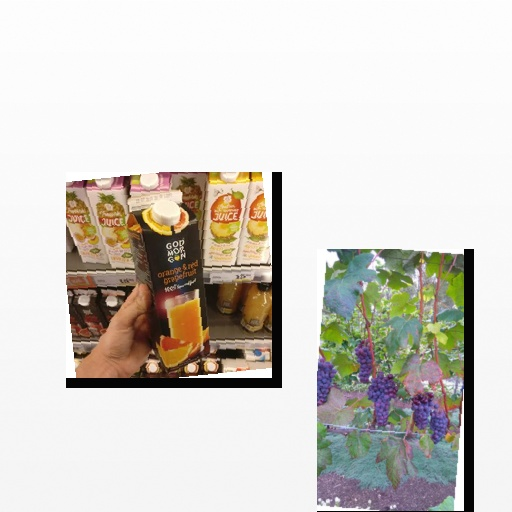
Food items: grapes, orange_red_grapefruit_juice